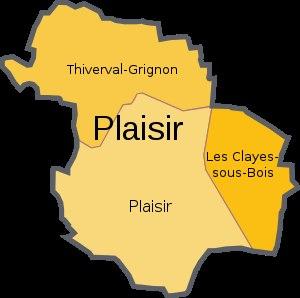
Le canton de Plaisir est un canton français situé dans le département des Yvelines et la région Île-de-France.